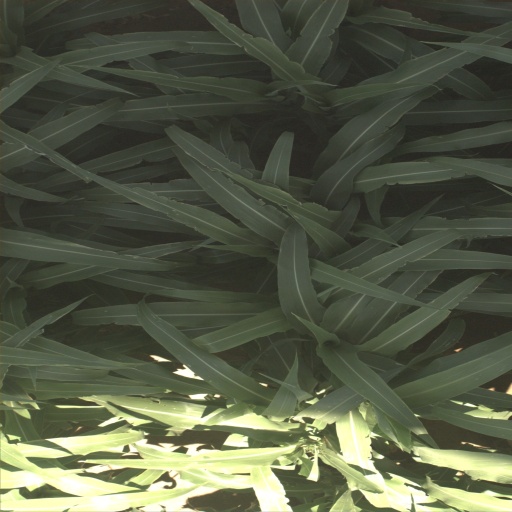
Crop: sorghum